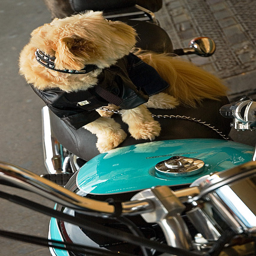
A dog wearing a leather jacket on a motorcyle.
A dog wearing a leather outfit sitting on the back of a motorcycle.
a dog in a studded collar standing on the seat of a motorcycle.
There  is a bike wearing a shirt sitting on a motorcycle.
A dog with a black shirt and black collar sits on the seat of a blue motorcycle.